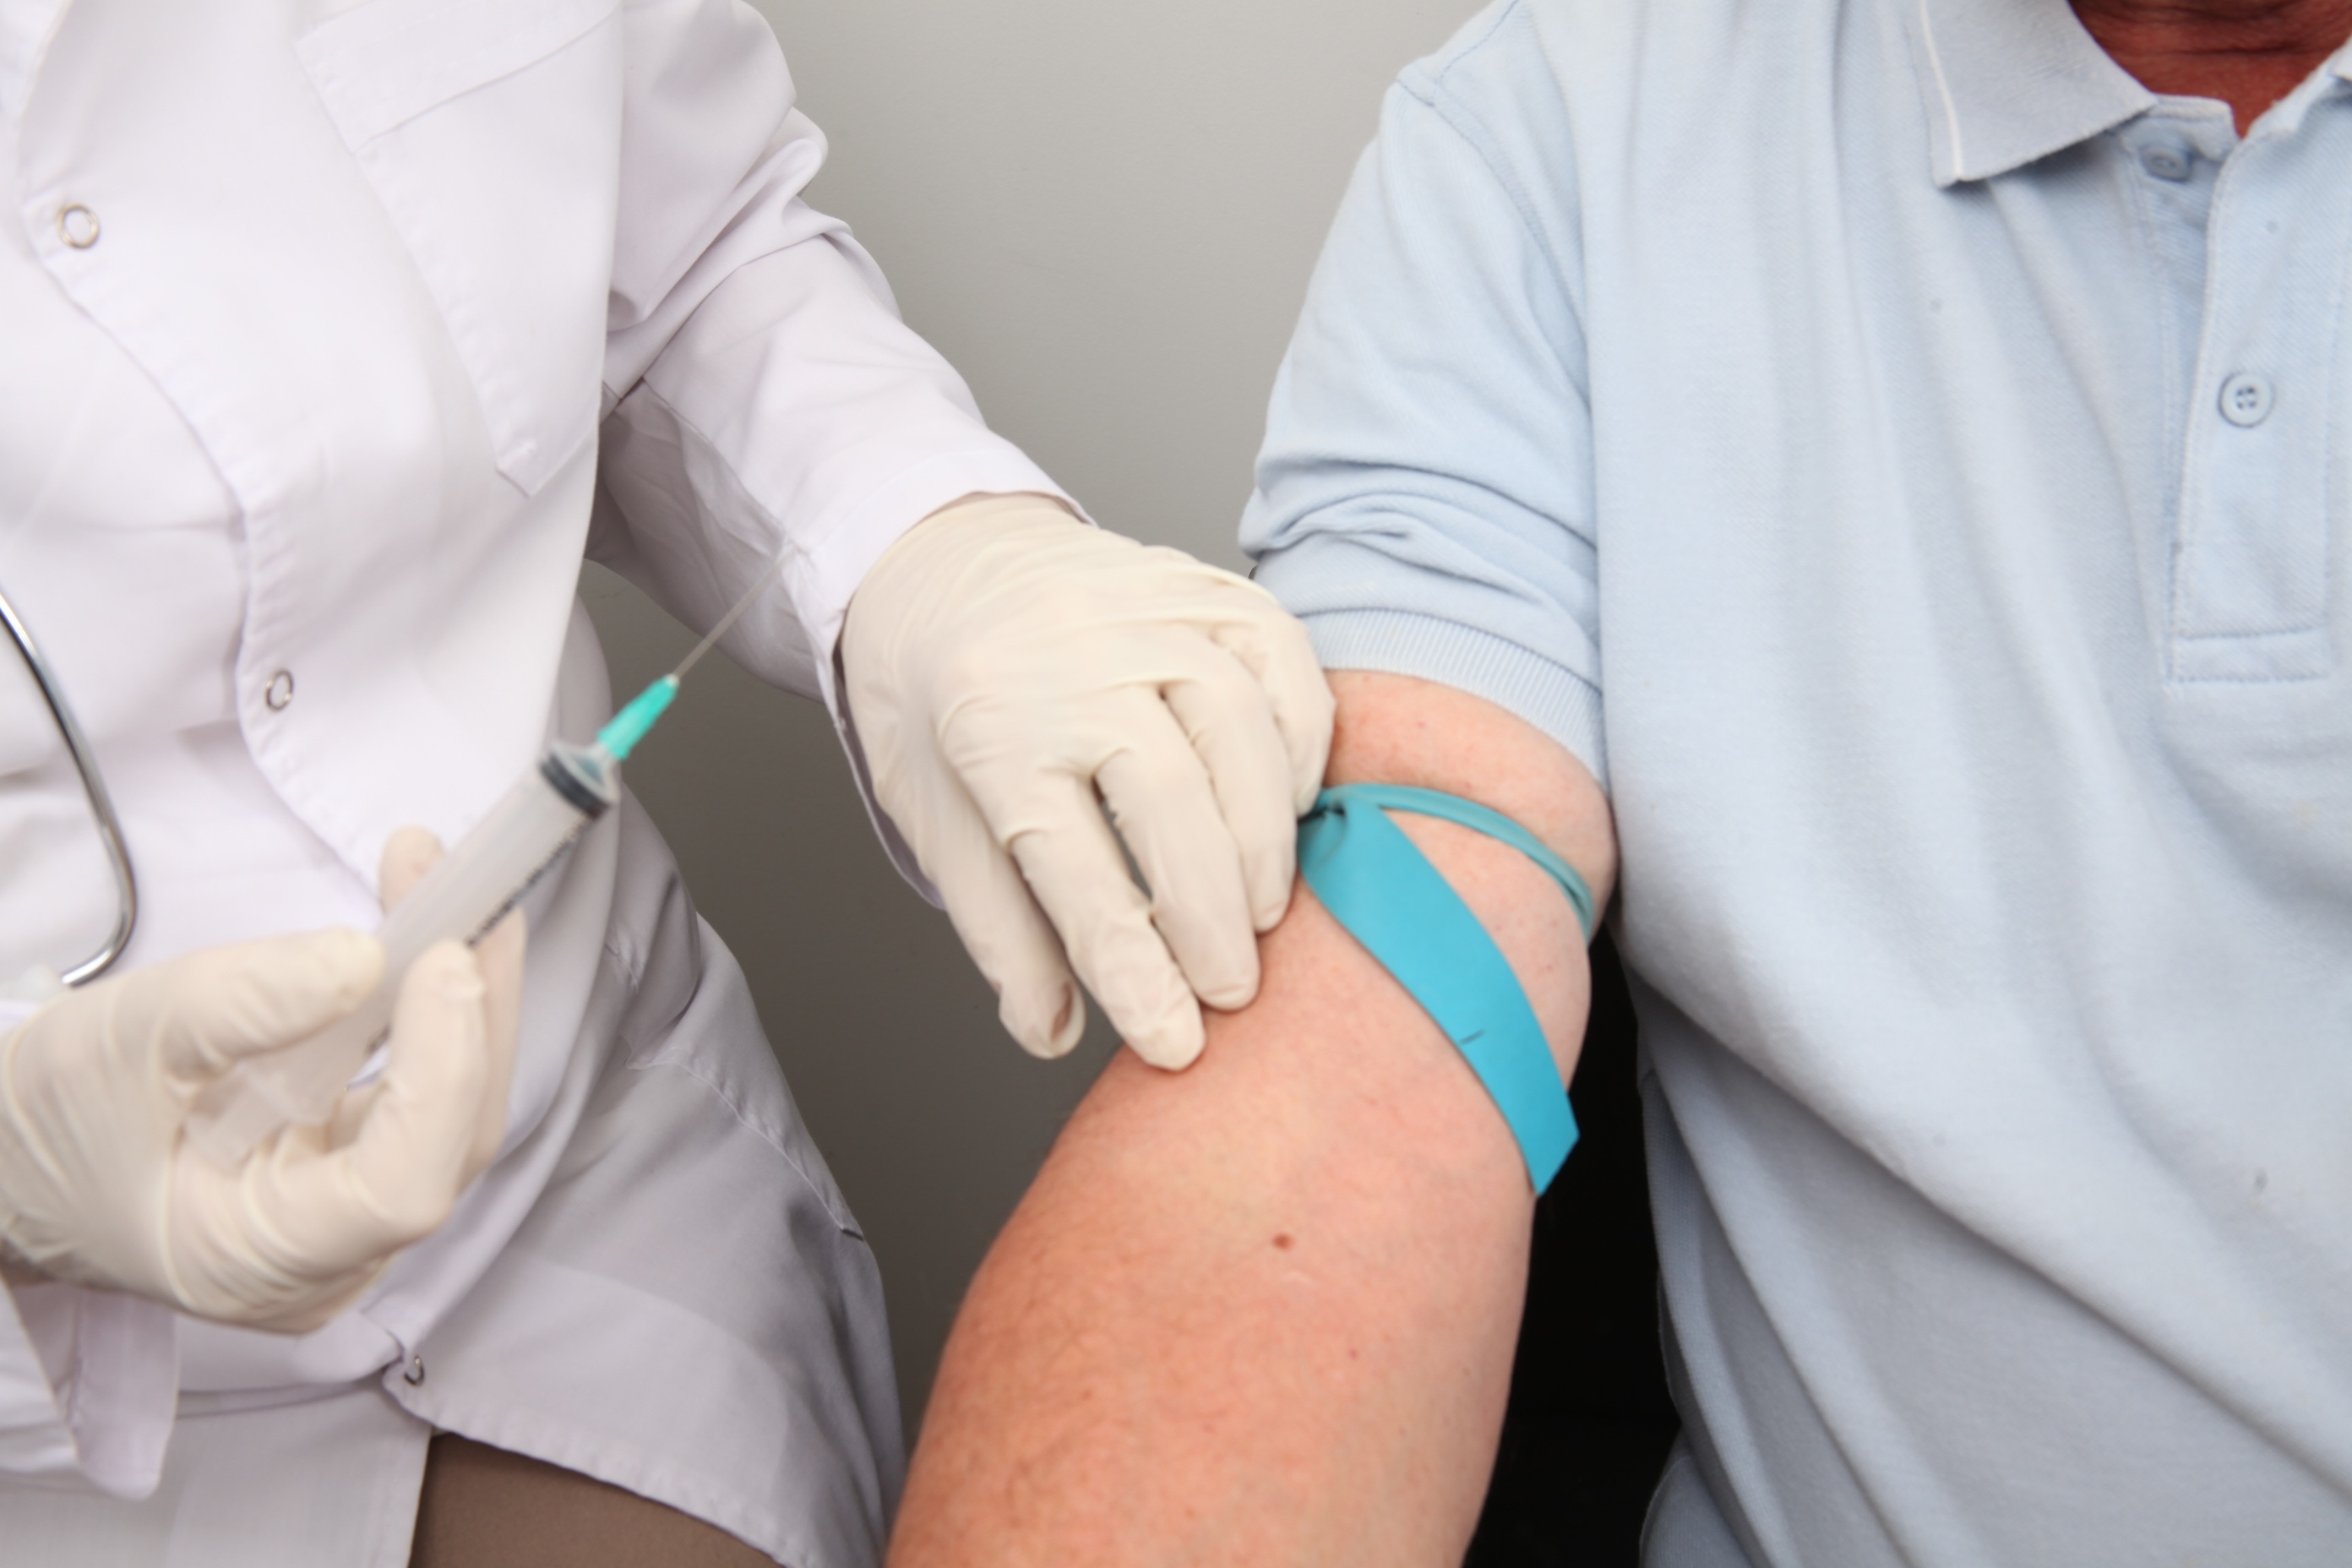
needle, professional, arm, human body, blood, skin, hospital, organ, injection, therapy, treatment, patient, analysis, physician, cure, disease, extraction, sense, general practitioner